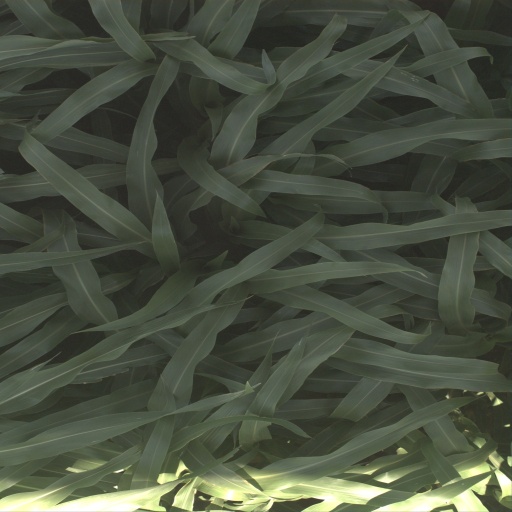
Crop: sorghum